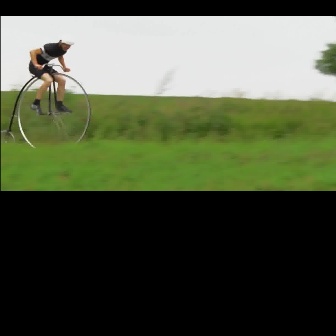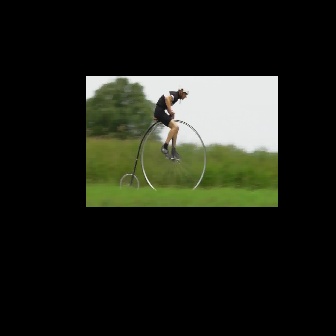
  Please identify the target specified by the bounding box [0,62,90,152] in the first image and locate it in the second image. Return the coordinates in [x_min,y_min,x_max,y_max] format.
Answer: [119,109,206,196]